Keith Gill

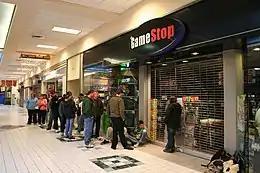
A GameStop store in a mall

In September 2019, Gill, under the username "u/DeepFuckingValue", posted on the subreddit r/wallstreetbets a screenshot of a trade consisting of a roughly $53,000 long position in GameStop; Gill's Reddit posts and YouTube videos argued (through both fundamental and technical analysis) that the stock was undervalued. The position was 50,000 shares and 500 call options. In a YouTube video, he noted that his argument did not constitute financial advice, saying: "I don't provide personal investment advice or stock recommendations during the stream."